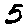
Label: 5